Noblessner

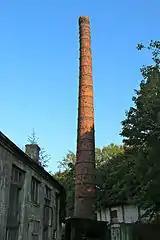
Noblessner Shipyard's foundry chimney, 2014

Engineering company Christiani & Nielsen helped design the Noblessner foundry. The building also included a one-story boiler house half-buried the ground, covered with sheet metal, and bridged with concrete arches. The boilers were heated in a workshop and steam was supplied to the smithy furnaces.